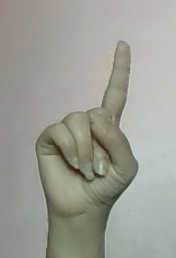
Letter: bb